José Manuel Hernández

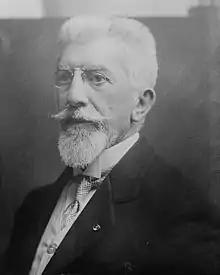
General, Politician, Caudillo

José Manuel Hernández (1853 – 25 August 1921) was a popular Venezuelan caudillo, army general, congressman, presidential candidate and cabinet member who was also involved in numerous insurrections.